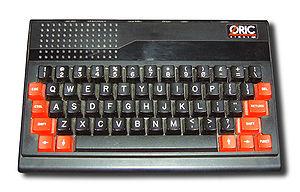
L'Oric Atmos est le deuxième ordinateur de la firme Oric. Commercialisé à partir de 1984, il reprend la base de l'Oric-1 en remplaçant son clavier par un modèle offrant un toucher plus conventionnel permettant une saisie plus rapide, et en corrigeant quelques bugs de sa ROM. Il sera élu ordinateur de l'année en 1984.